Pedro Muñoz

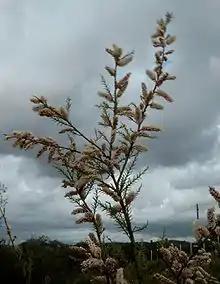
a drought-resistant tamarix tree pictured under storm clouds

Halophytic rushes grow in the boggy areas. Also important are the sedges and sow thistles which reproduce easily in areas that are less salty. There are also saw-toothed sedge and bull rushes. Nearby in the salty meadows are plantains and grama grass, and a range of aromatic herbs such as rosemary, thyme and mint.